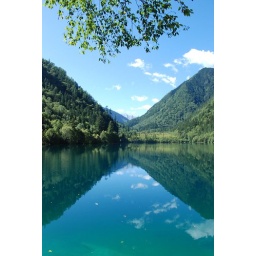
Crystal clear water at a lake in the Jiuzhaigou National Park in Sichuan